Per Inge Bjørlo

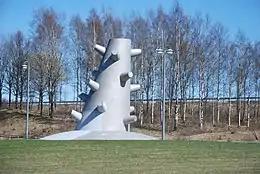
Riktning (Direction), 2003, Värnamo, Sweden

Of his central decoration projects, the series of sculptures in connection to Oslo Airport, Gardermoen, are the most prominent.